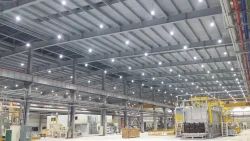
Label: Factories_&_Warehouse_Interior_Designing_Services